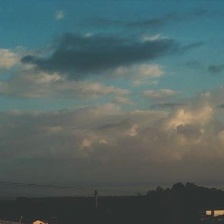
Cloud type: Stratocumulus